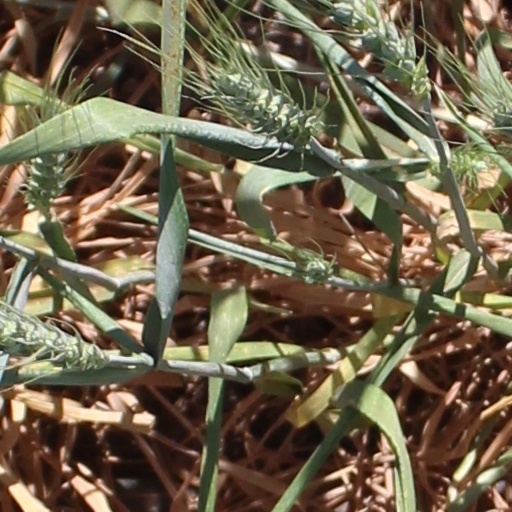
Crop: wheat